Golden eagle

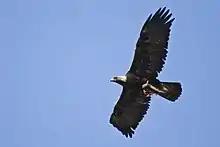
Golden eagle flying in dihedral with food

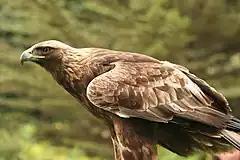
Golden eagles are readily distinguished by their brown plumage, paler than most other "Aquila", and pale nape patch.

Golden eagles are sometimes considered the best fliers among eagles and perhaps among all raptorial birds. They are equipped with broad, long wings with somewhat finger-like indentations on the tips of the wing. Golden eagles are unique among their genus in that they often fly in a slight dihedral, which means the wings are often held in a slight, upturned V-shape. When they need to flap, golden eagles appear at their most laboured, but this is less common than soaring or gliding. Flapping flight usually consists of 6–8 deep wing-beats, interspersed with 2–3 second glides. While soaring, the wings and tail are held in one plane with the primary tips often spread. A typical, unhurried soaring speed in golden eagles is around . When hunting or displaying, the golden eagle can glide very fast, reaching speeds of up to . When stooping (diving) in the direction of prey or during territorial displays, the eagle holds its legs up against its tail, and holds its wings tight and partially closed against its body. When diving after prey, a golden eagle can reach . Although less agile and manoeuvrable, the golden eagle is apparently quite the equal and possibly even the superior of the peregrine falcon's stooping and gliding speeds. This makes the golden eagle one of the two fastest living animals. Although most flight in golden eagles has a clear purpose (e.g., territoriality, hunting), some flights, such as those by solitary birds or between well-established breeding pairs, seem to be play.